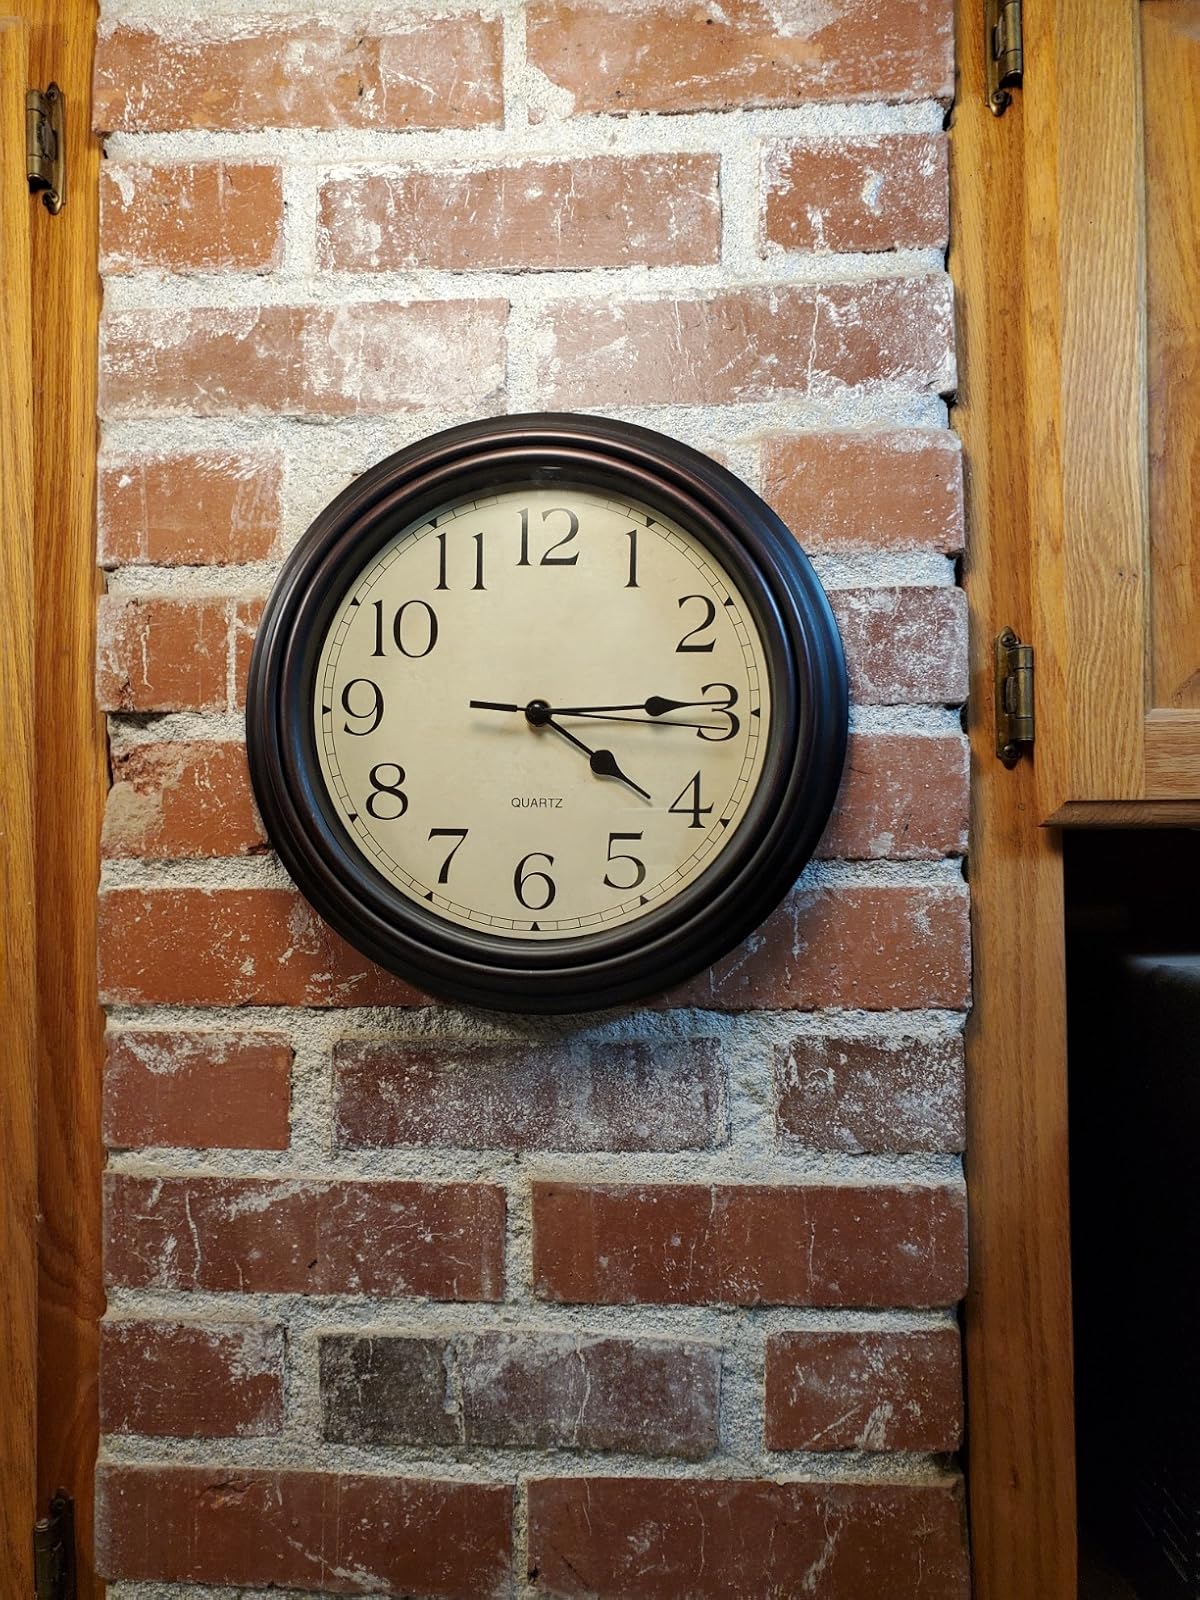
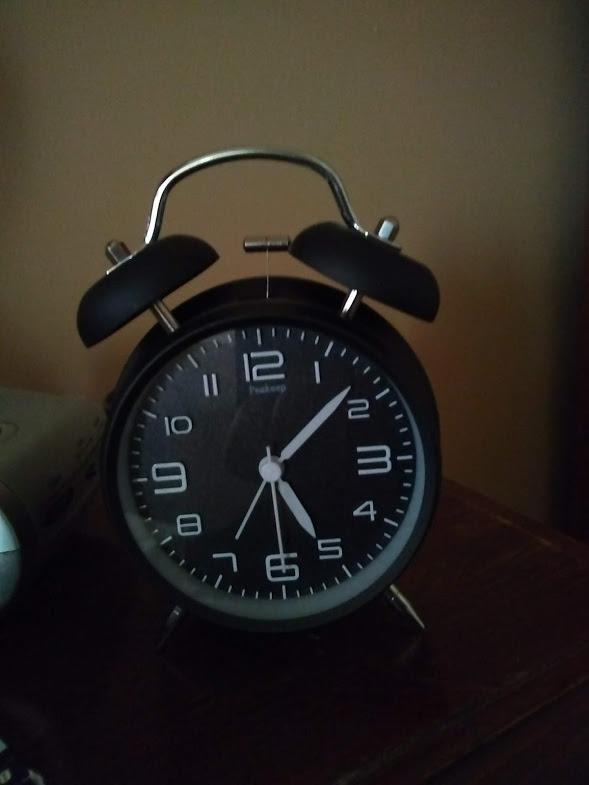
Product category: clock
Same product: no